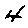
Label: 4